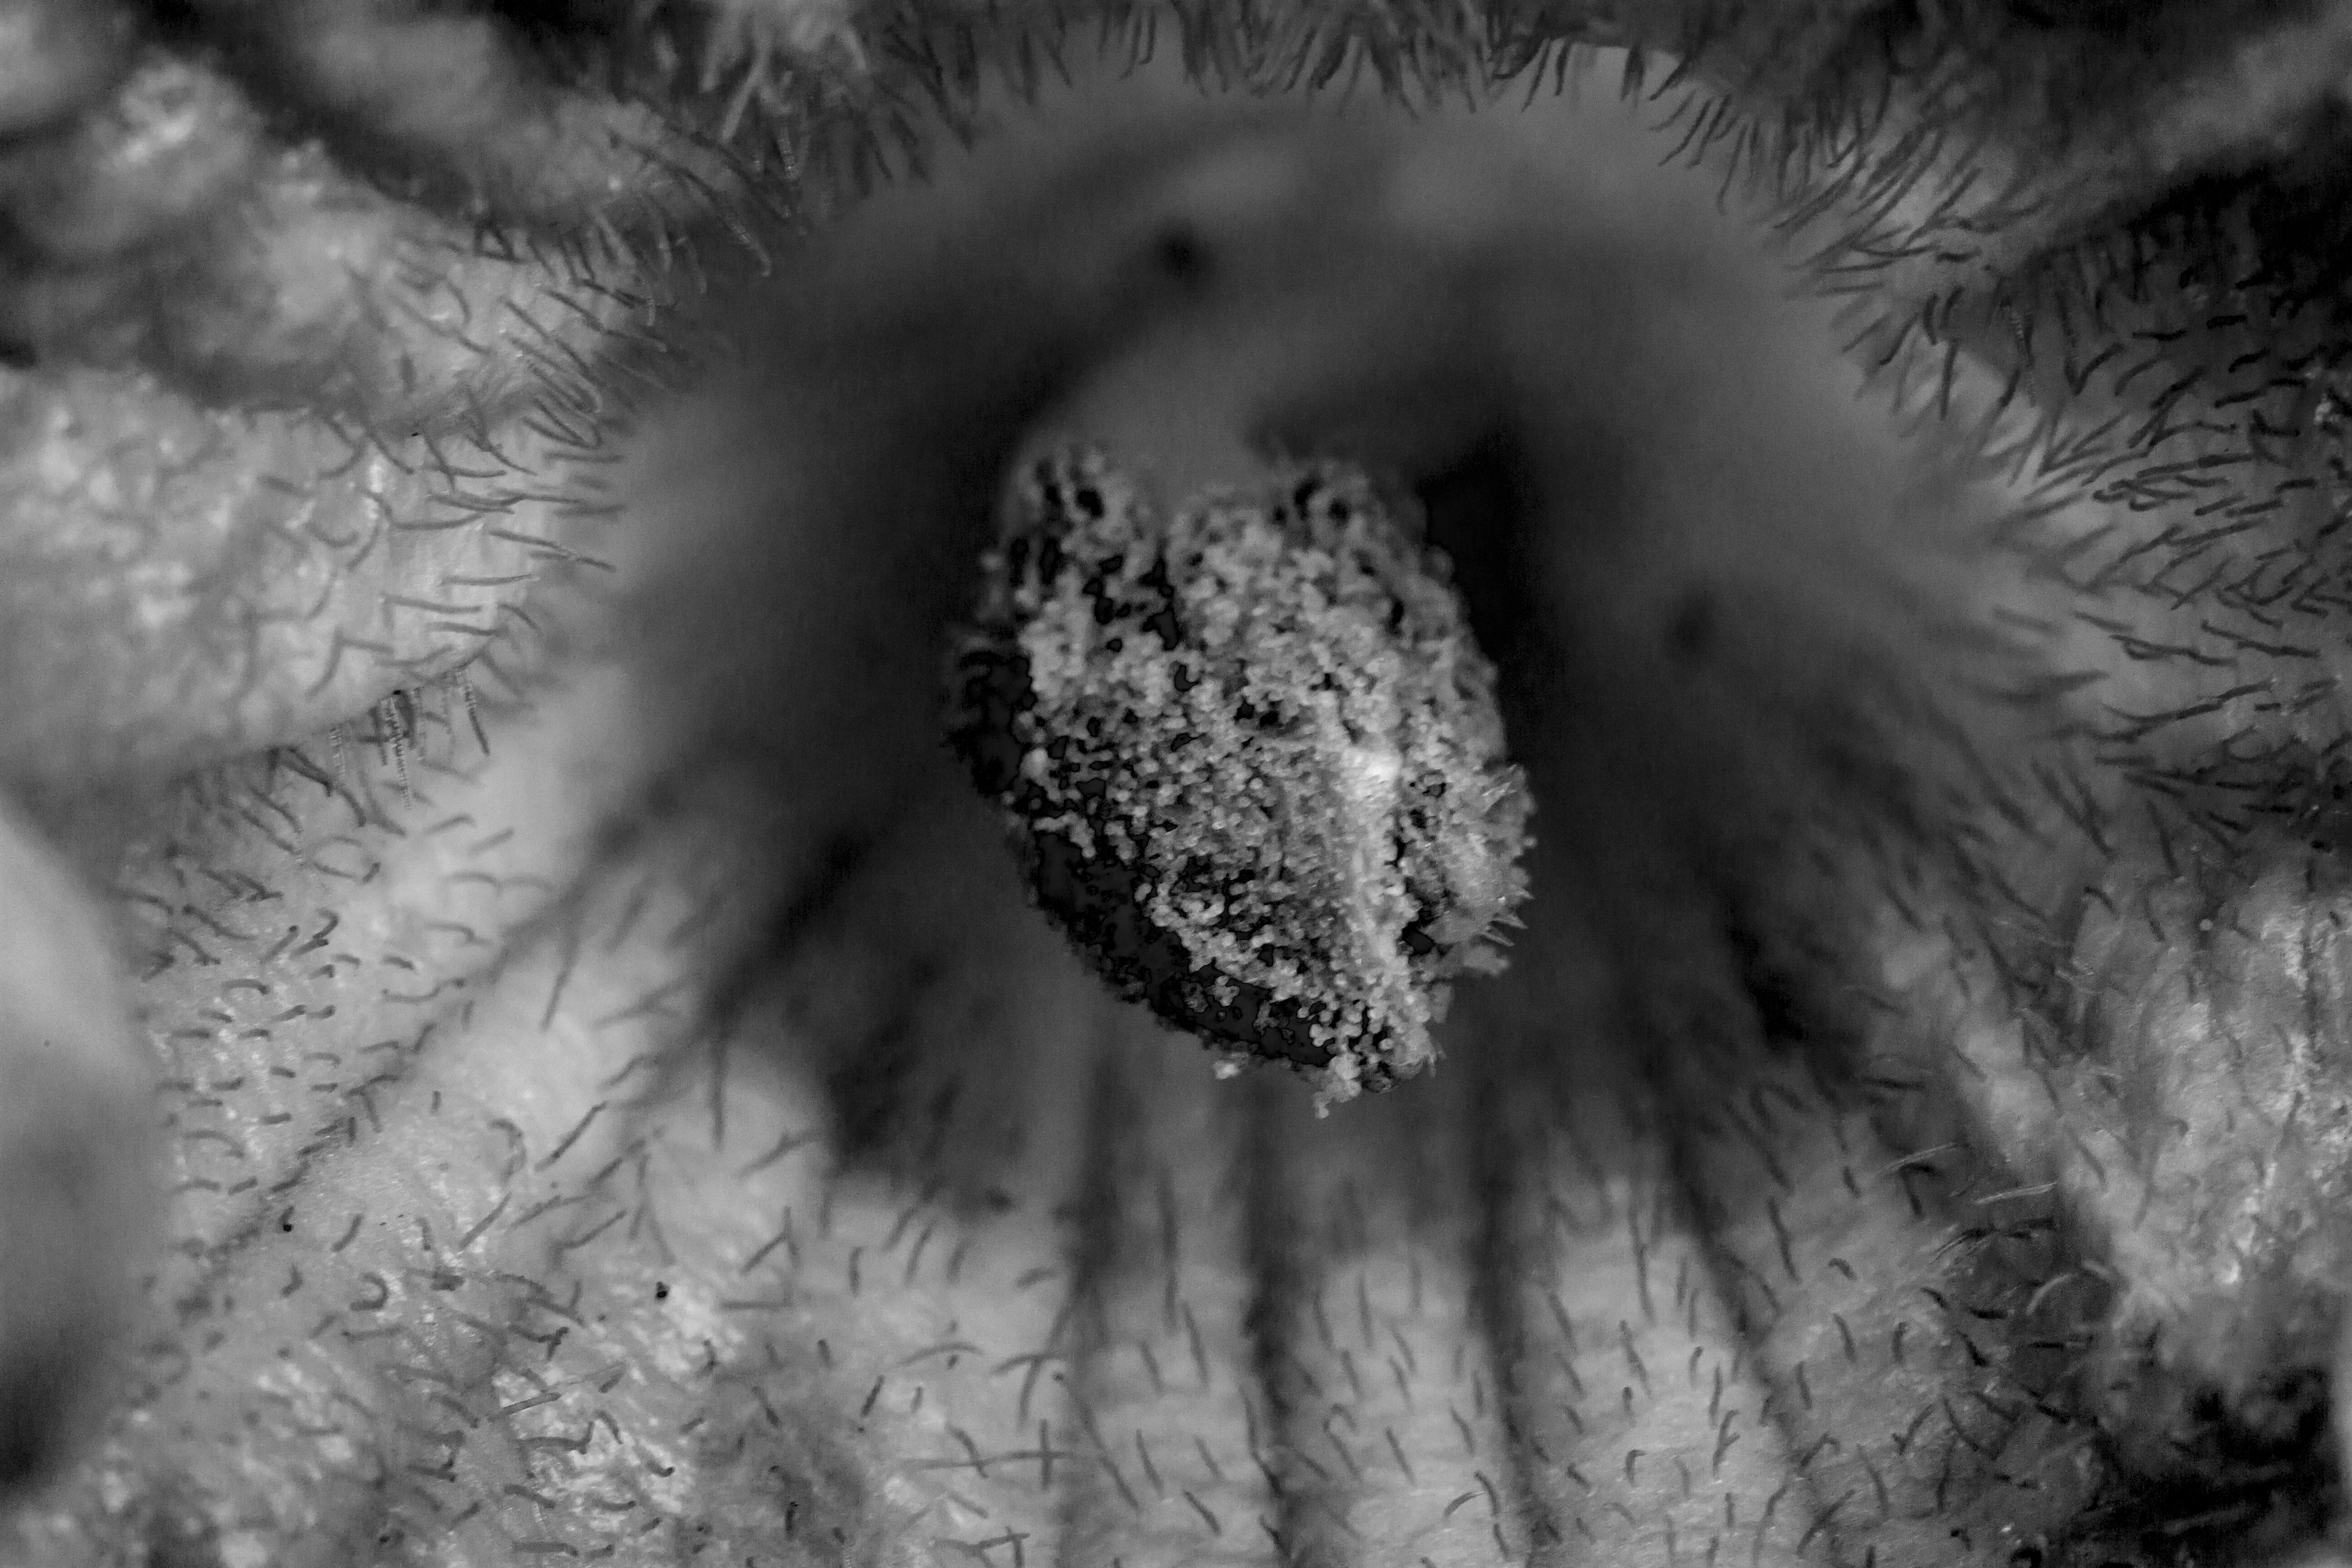
snow, winter, black and white, photography, flower, fur, black, monochrome, close up, human body, uk, eye, organ, peterborough, macro photography, monochrome photography